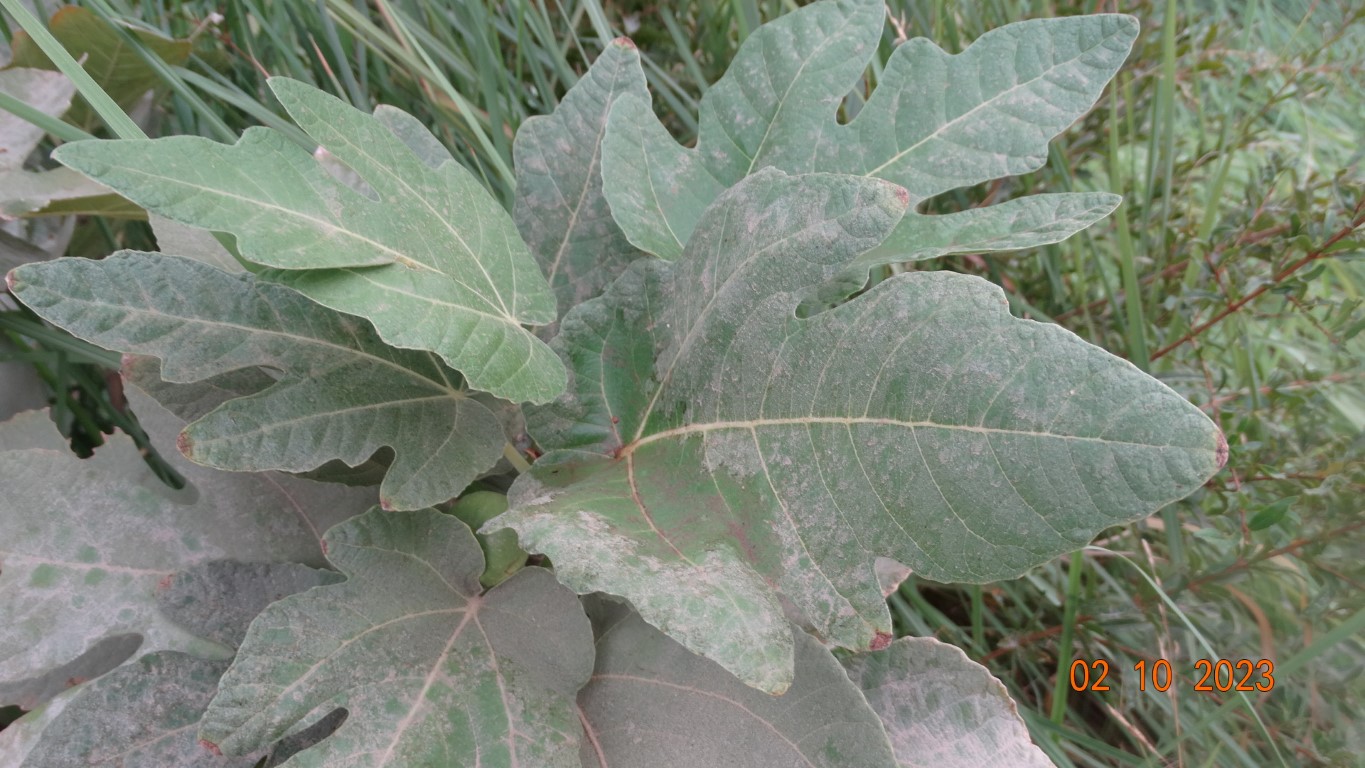
Label: healthy